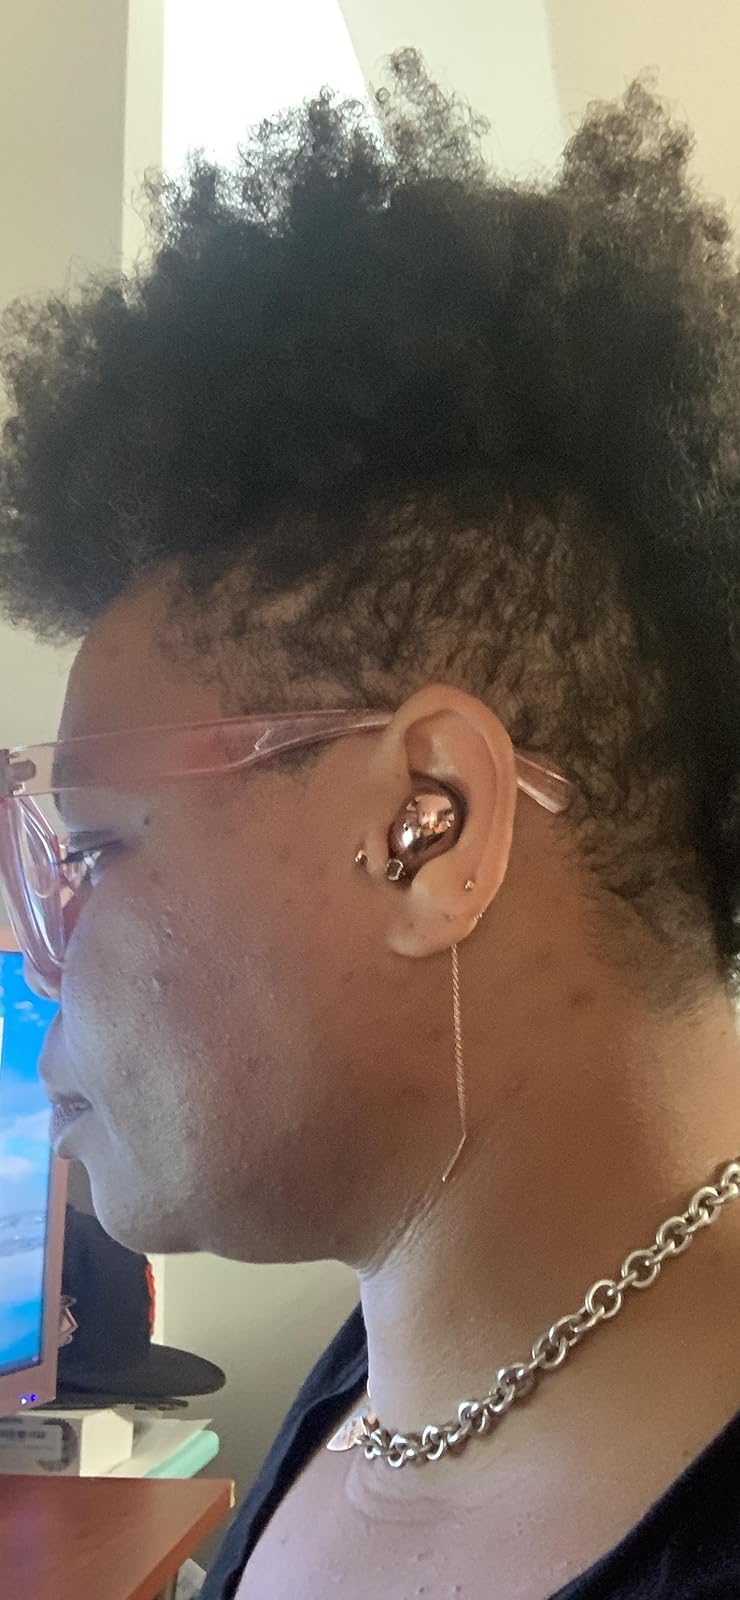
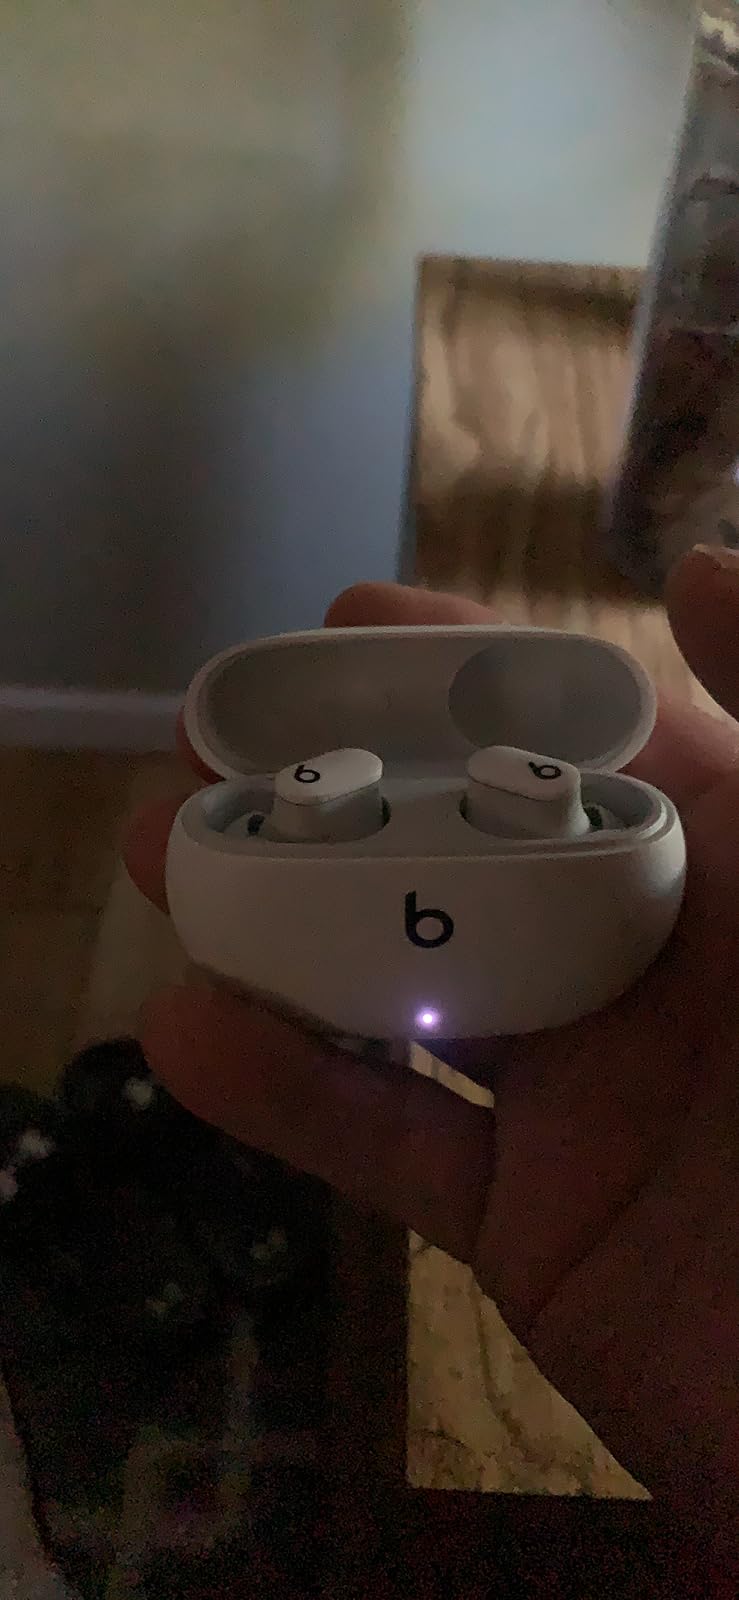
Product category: earbuds
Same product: no